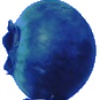
Label: Huckleberry 1